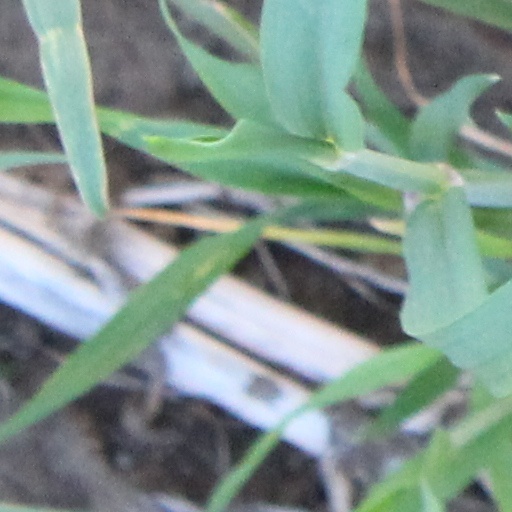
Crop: wheat